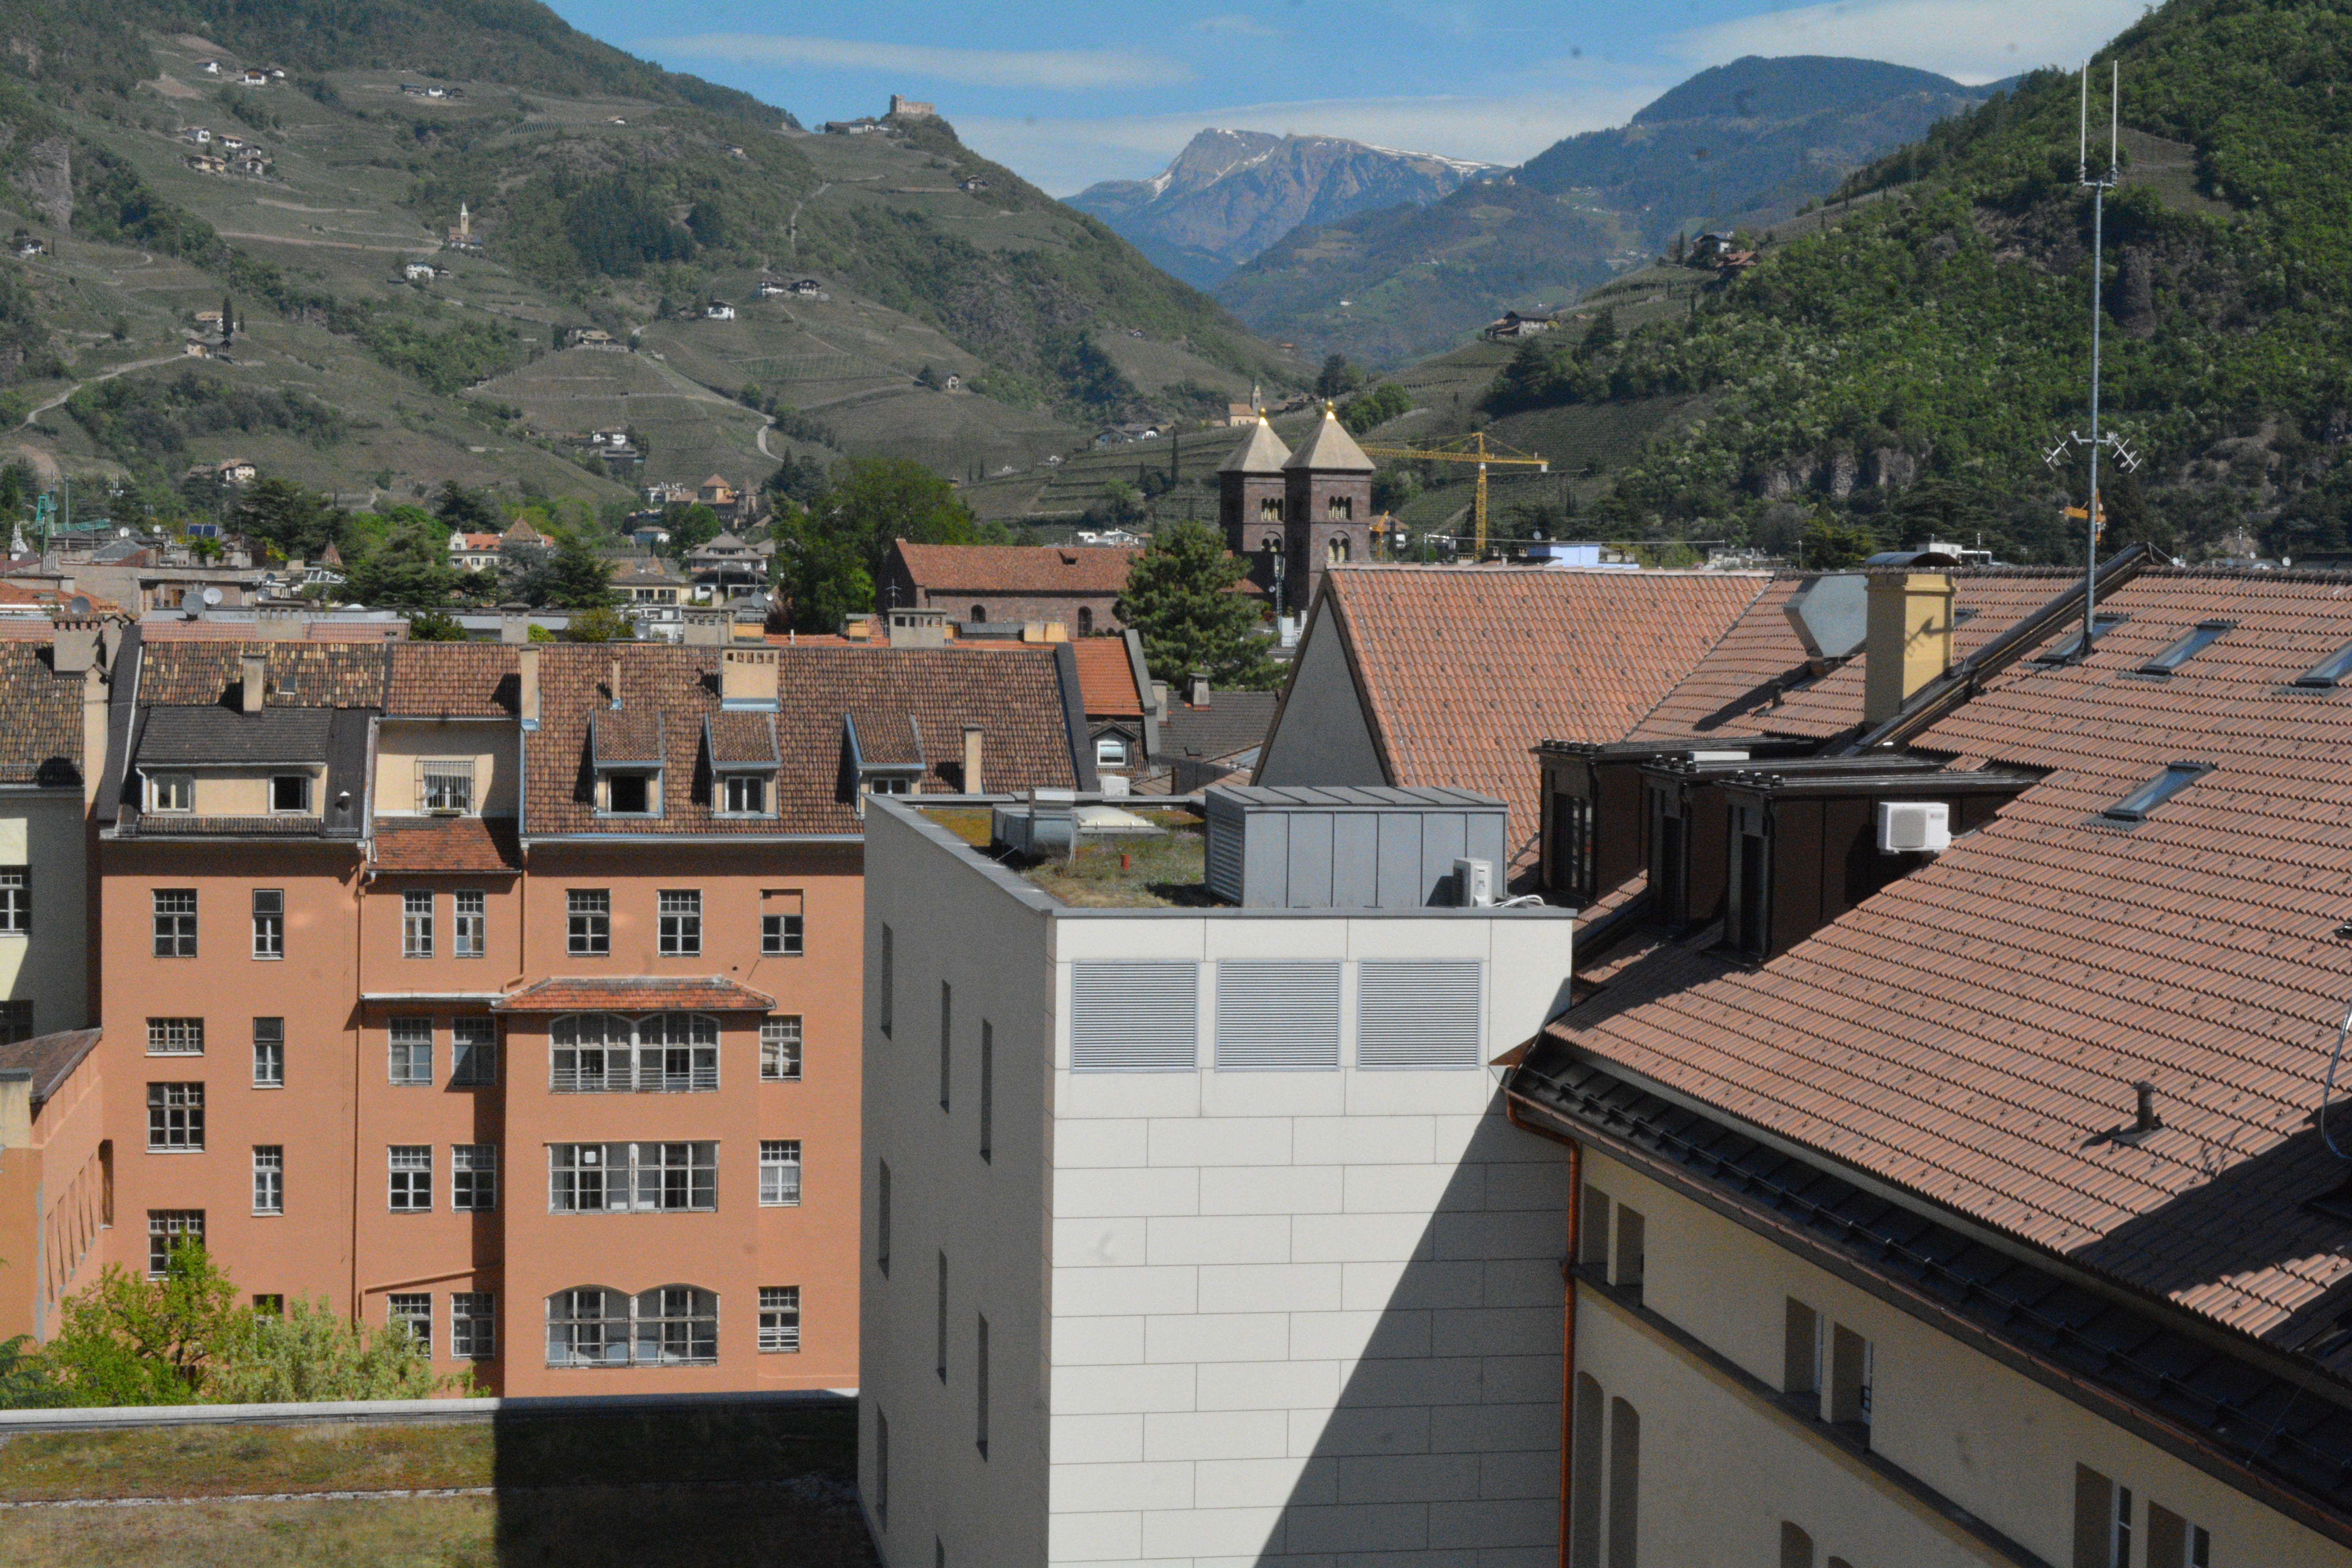
town, roof, village, property, estate, neighbourhood, residential area, human settlement